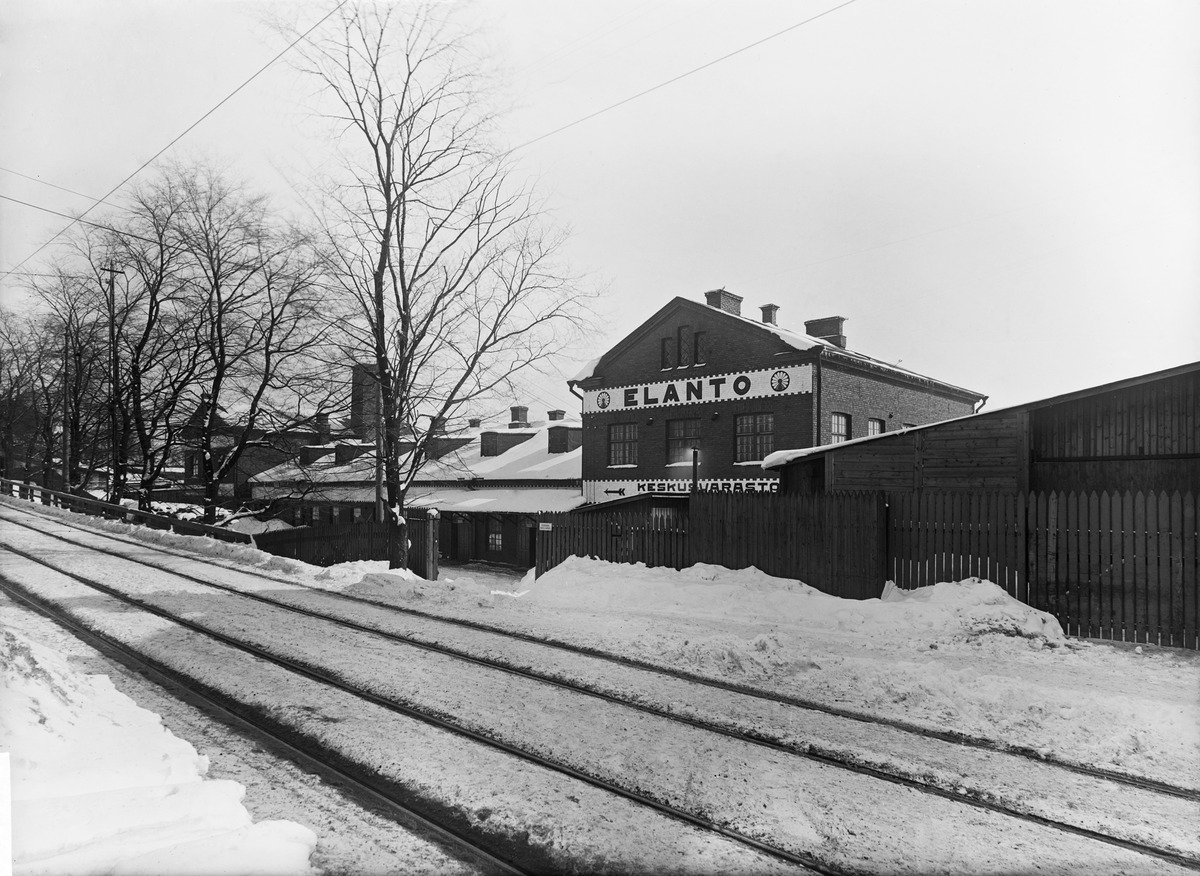
Entinen tulitikkutehdas, jossa oli mm
sisällön kuvaus: Entinen tulitikkutehdas, jossa oli mm. Elannon ensimmäinen keskusvarasto. Itäinen Viertotie 14 (= Itäinen Viertotie 11-13 = Hämeentie 11-13). mustavalkoinen
Kuvaaja: Sundström, Eric, valokuvaaja
Ajankohta: kuvausaika 1917 - 1919
Paikka: Suomi, Uusimaa, Helsinki, Sörnäinen Helsinki, Hämeentie 11-13
Aiheet: HOK-Elanto, osuustoiminta, varastot, teollisuuslaitokset, liikekilvet, aidat, raitiotiet